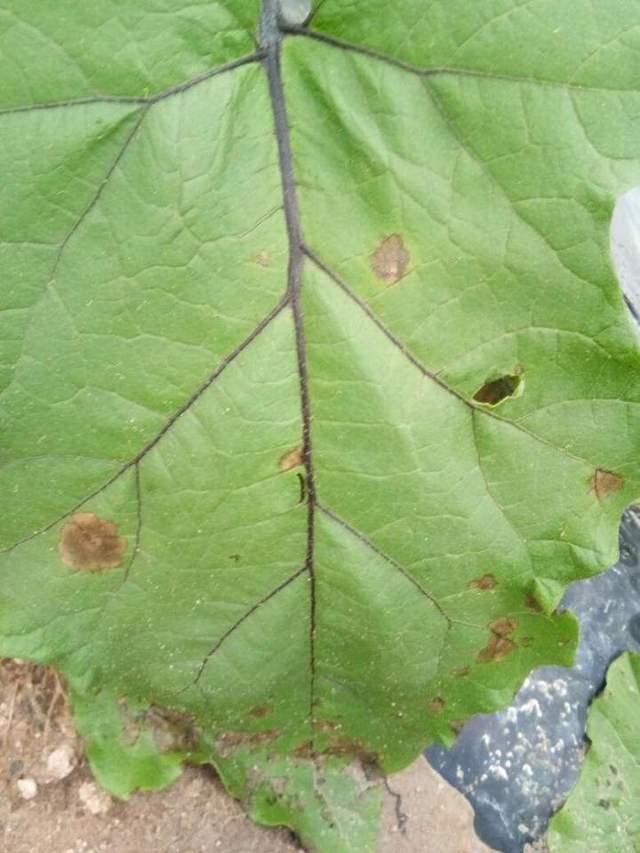
Plant: Eggplant
Disease: eggplant cercospora leaf spot